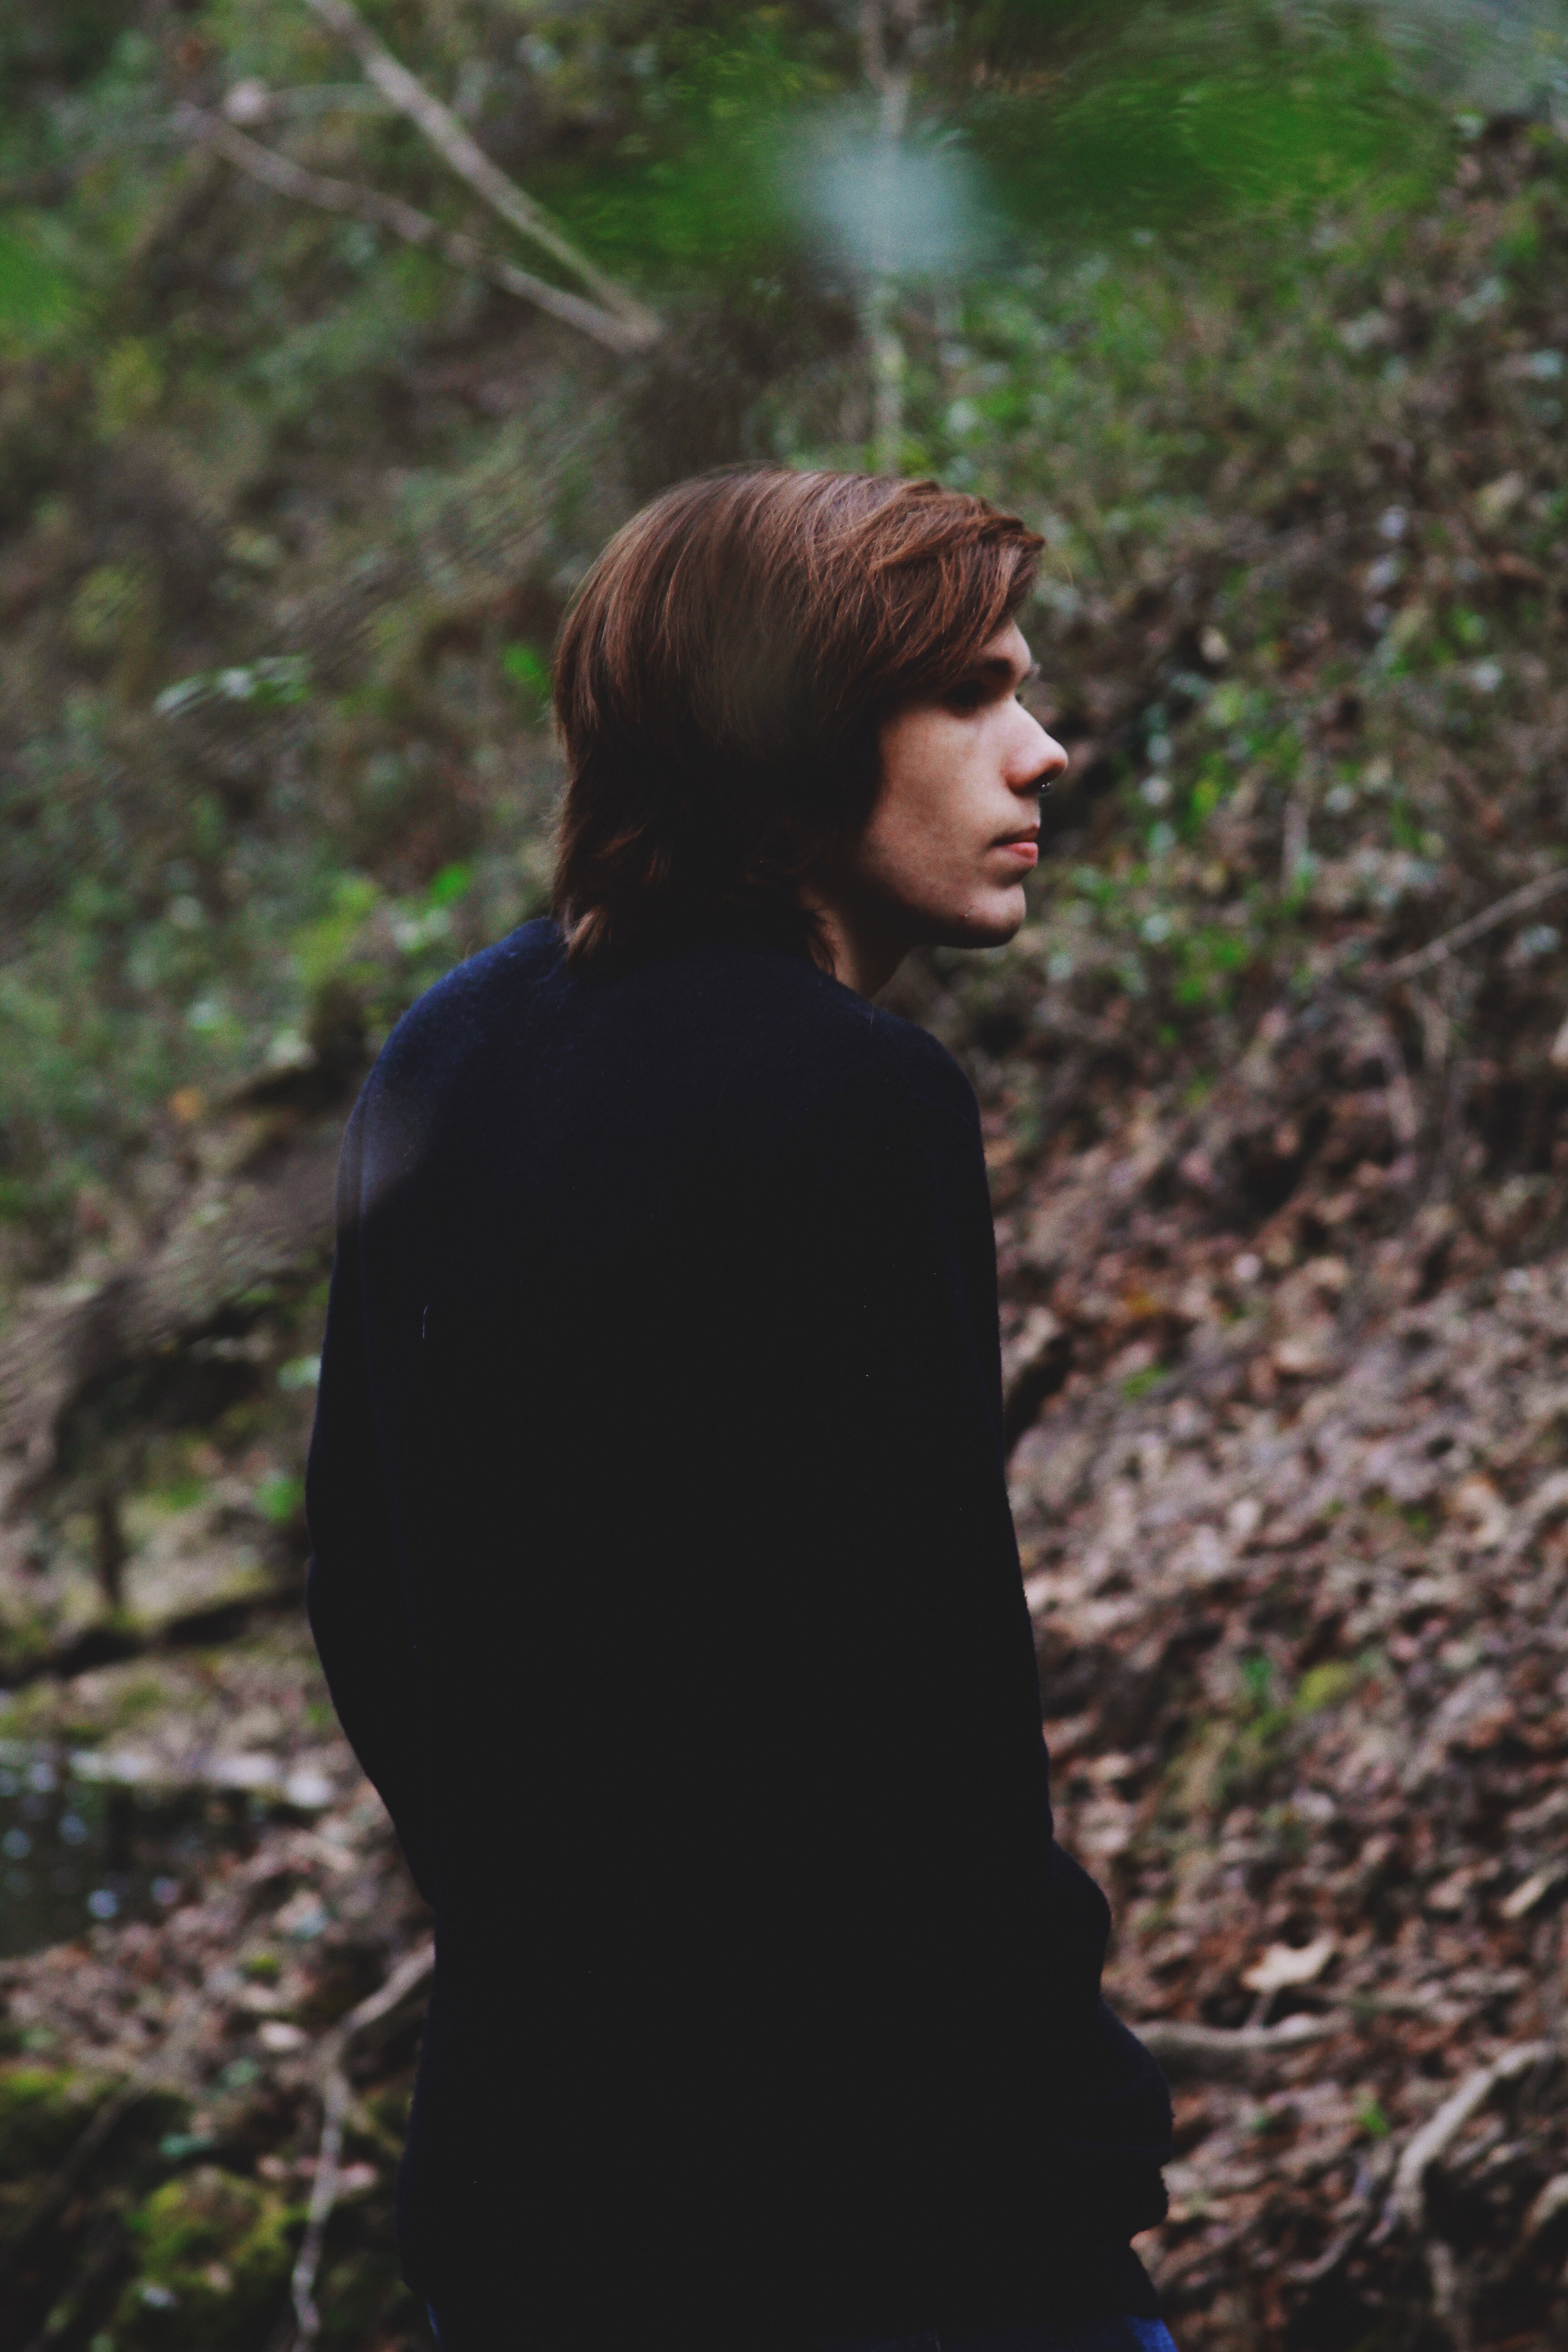
man, tree, nature, forest, grass, person, girl, woman, photography, sunlight, leaf, flower, male, portrait, model, spring, green, autumn, fashion, black, lady, season, outdoors, dress, photograph, beauty, habitat, photo shoot, portrait photography, natural environment